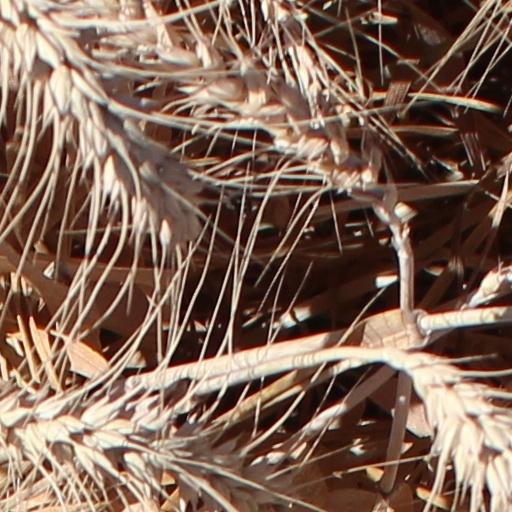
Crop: wheat